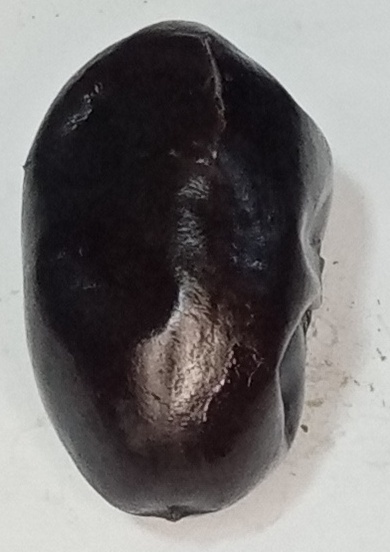
Variety: kupro
Size: large
Grade: grade-1